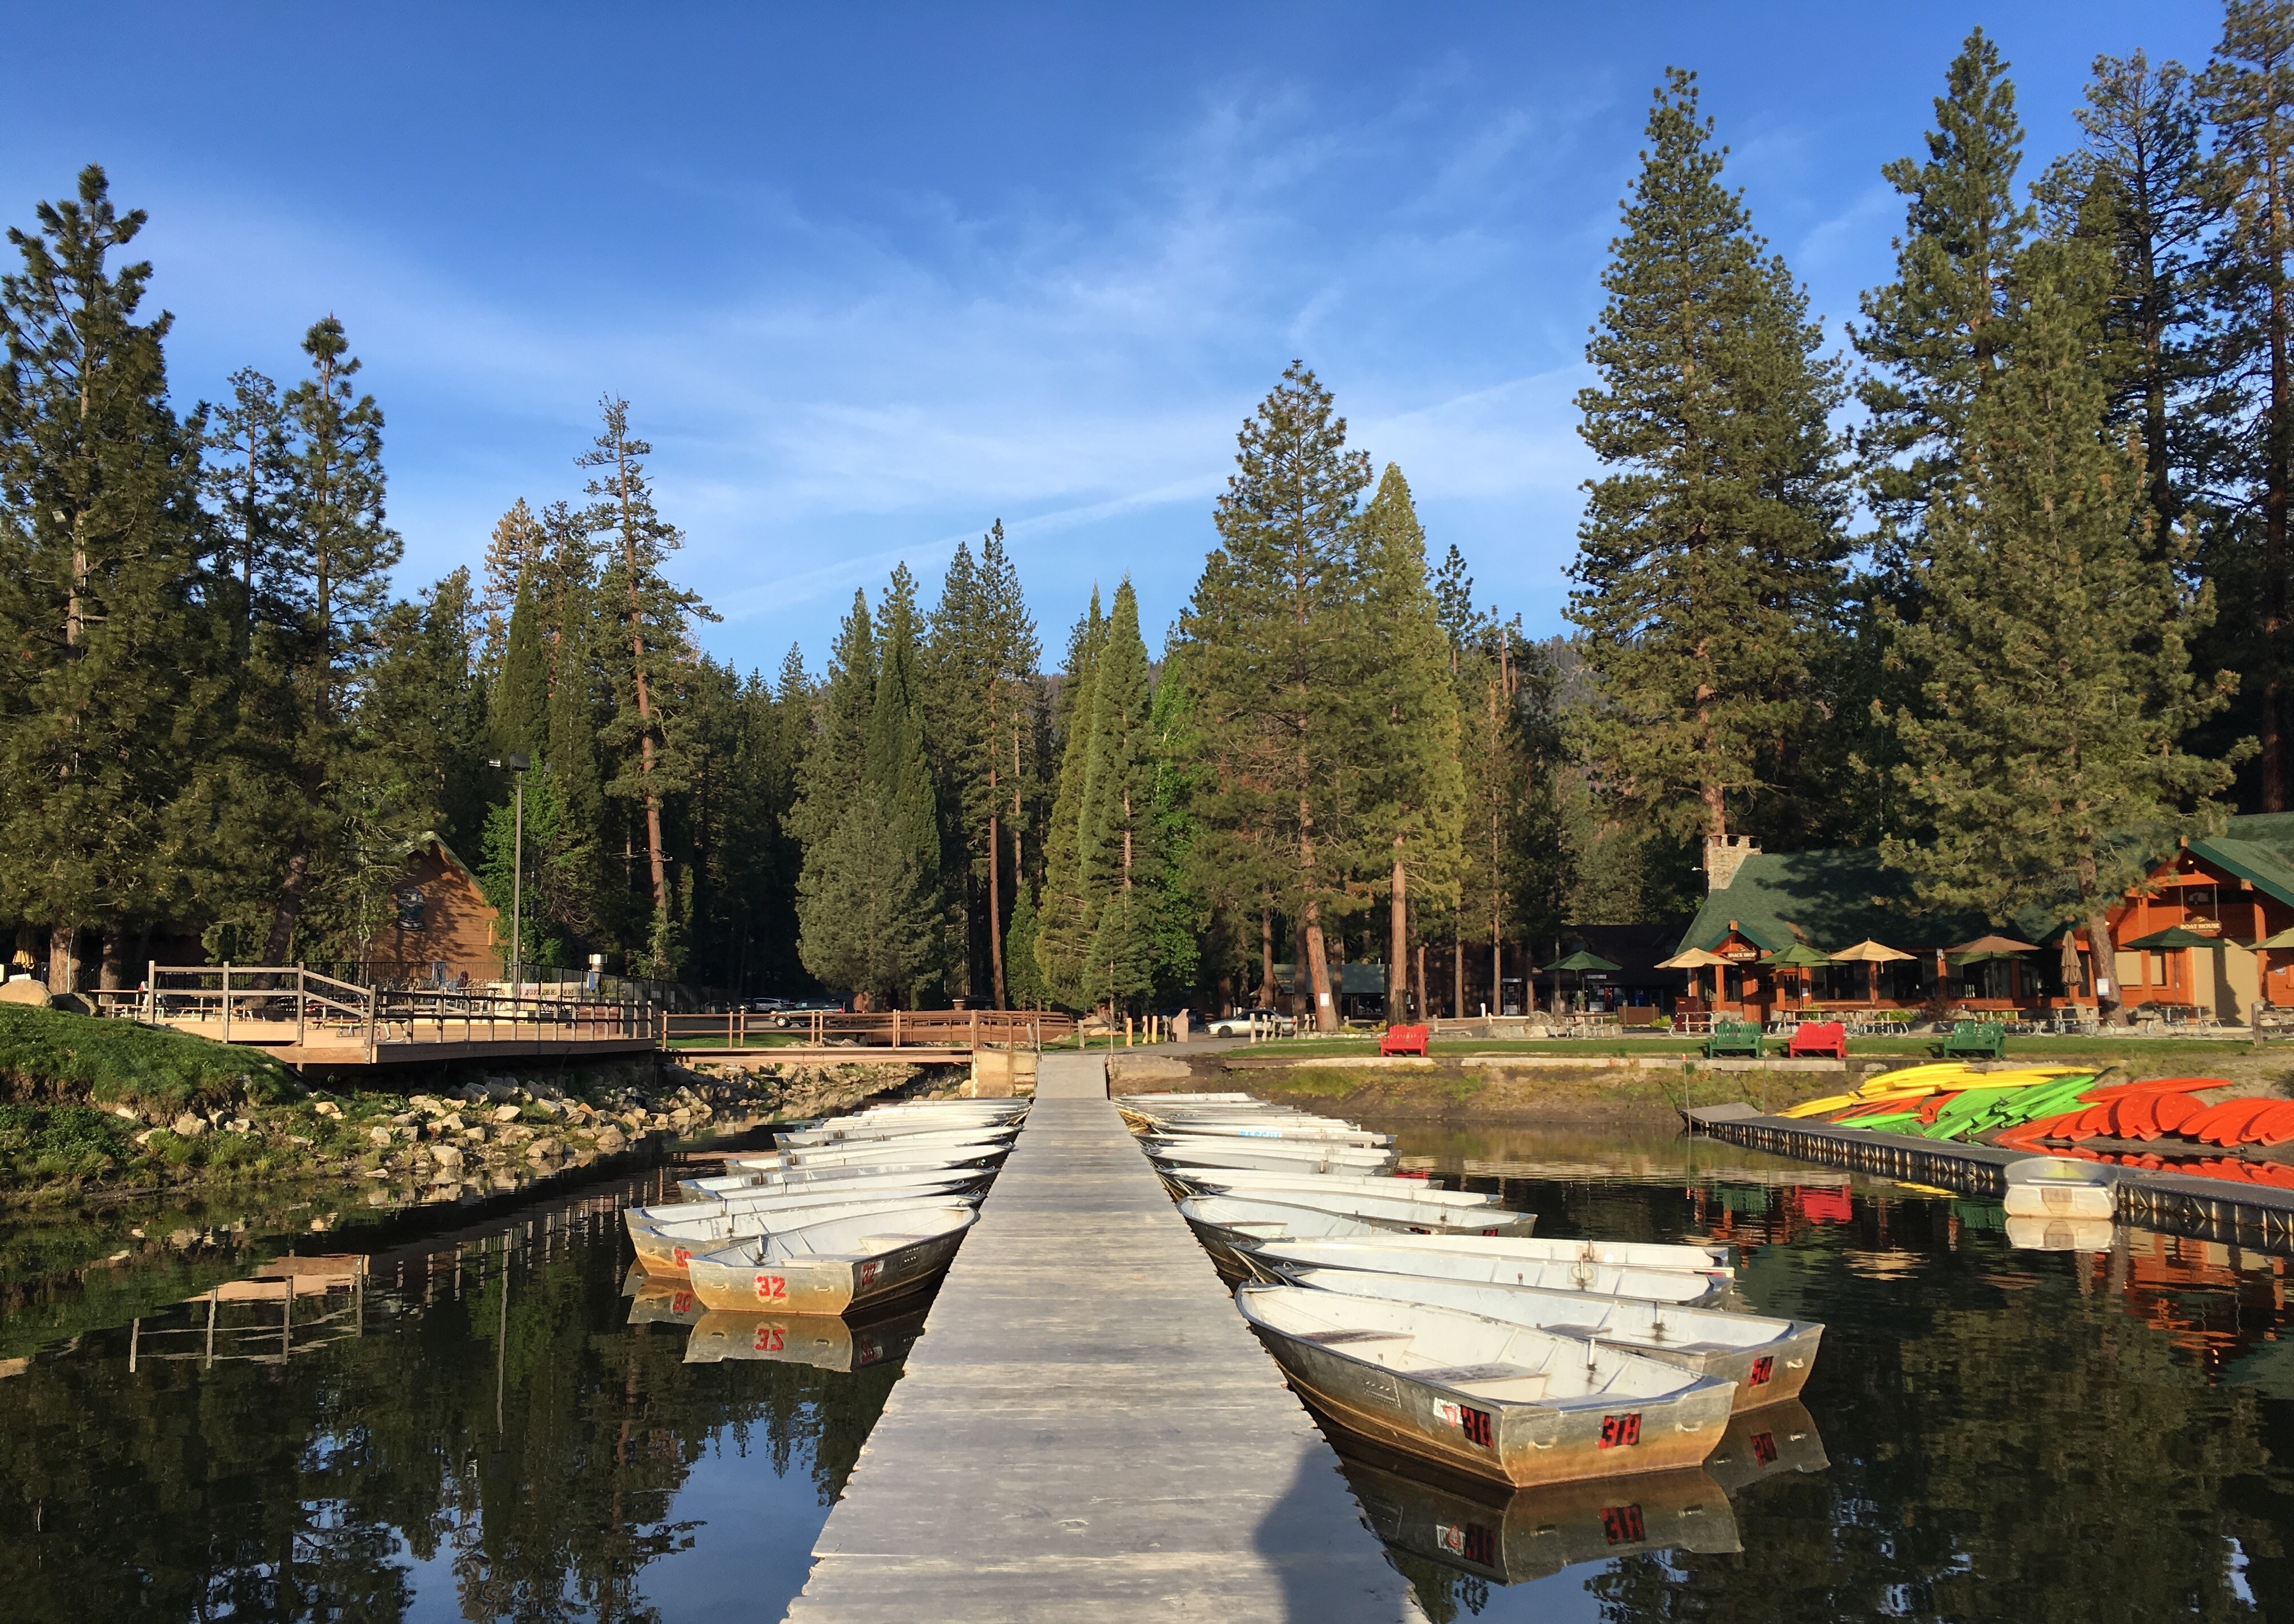
tree, water, forest, wilderness, mountain, dock, sunrise, hiking, boat, lake, river, travel, pond, wild, idyllic, paddle, reflection, relax, natural, autumn, park, peace, rest, canyon, season, waterway, body of water, national, king, sierra, boating, boats, sequoia, ecosystem, landform, hume